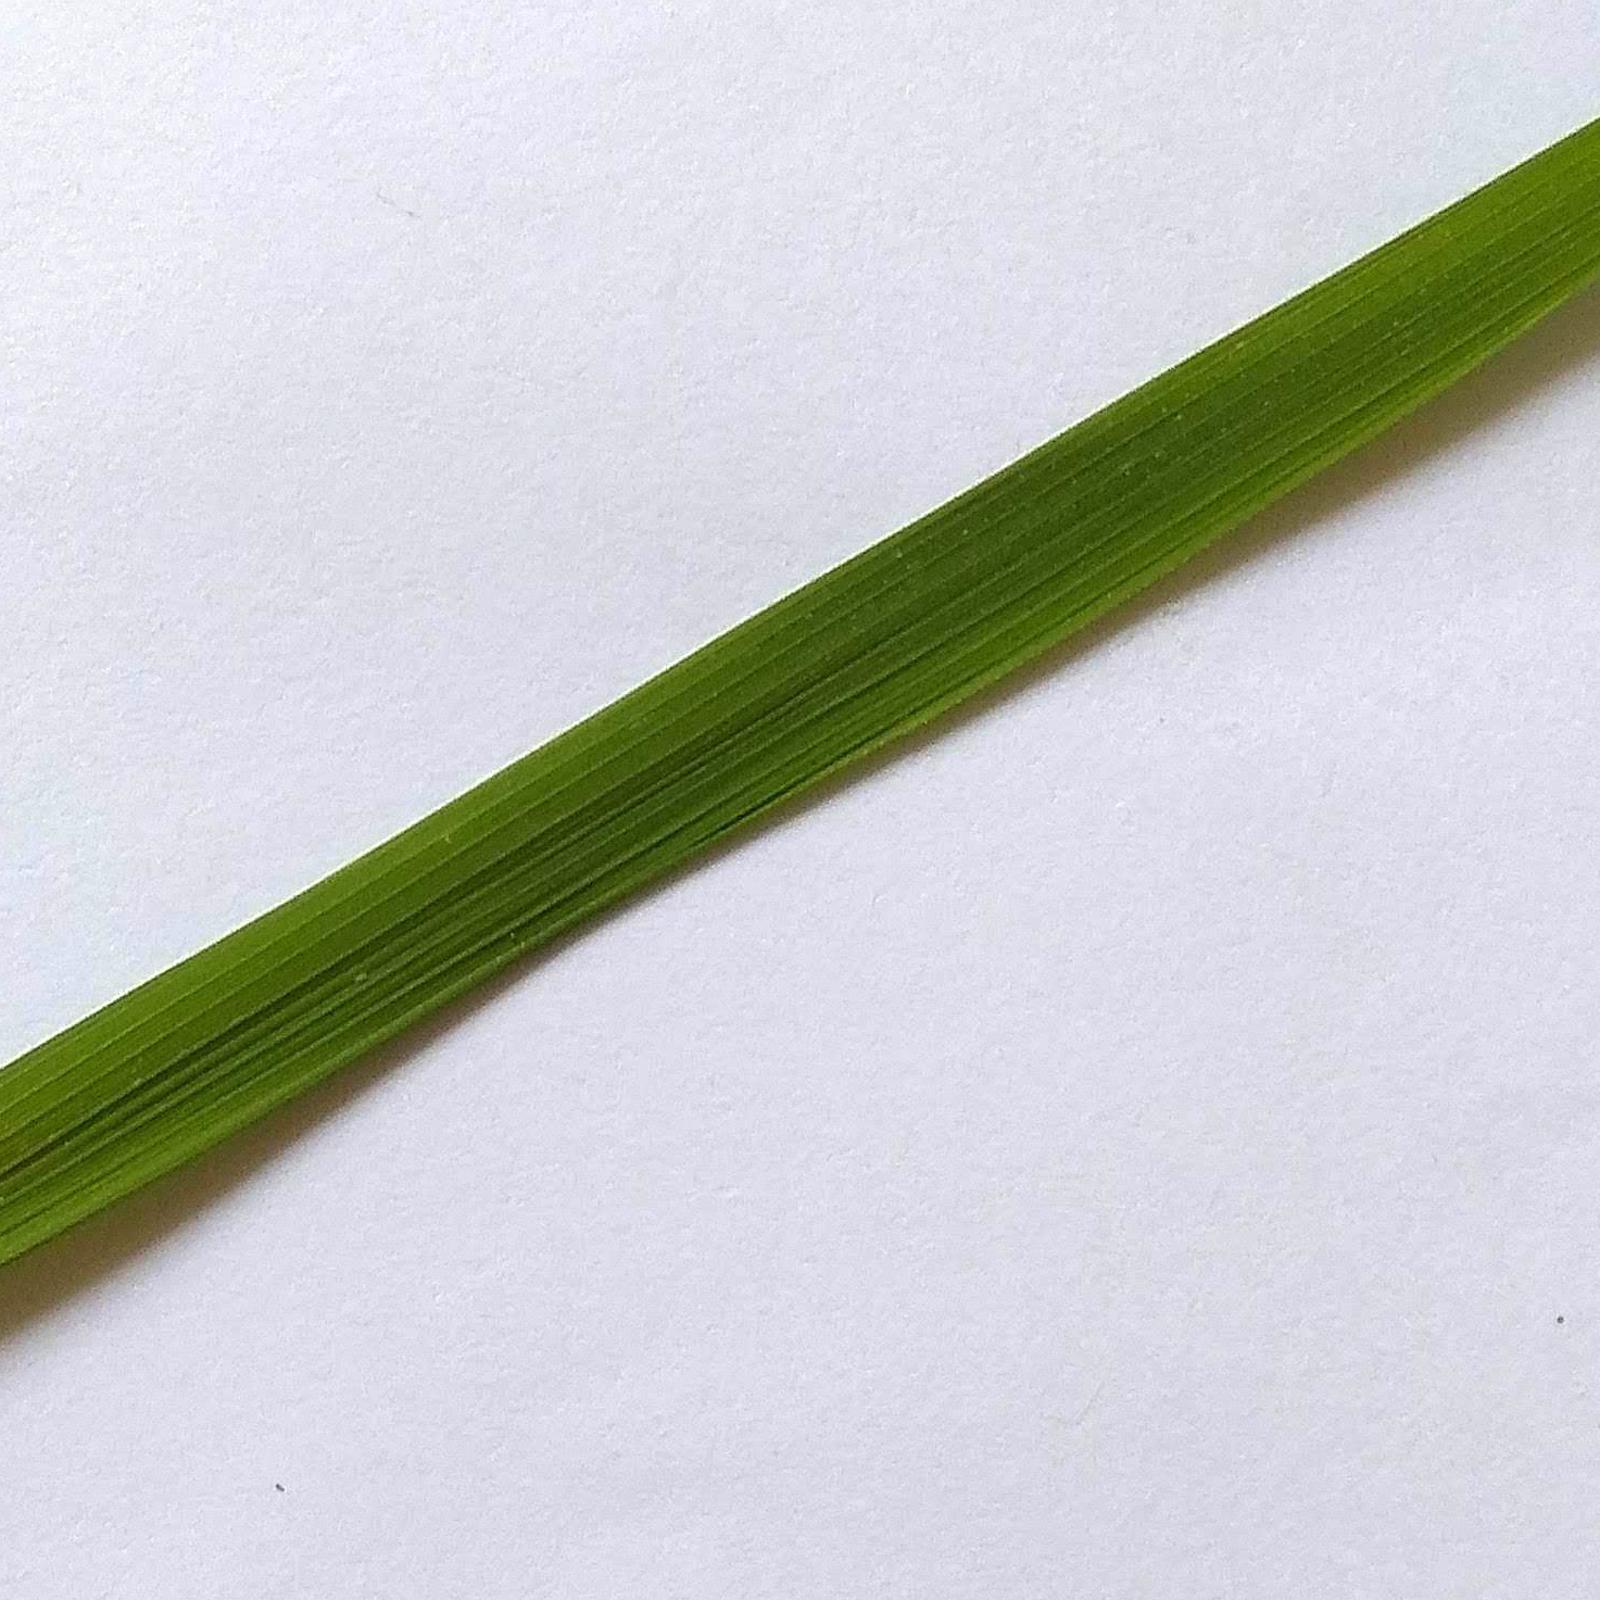
Nhãn: Healthy